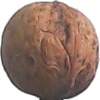
Label: walnut